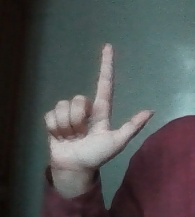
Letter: laam